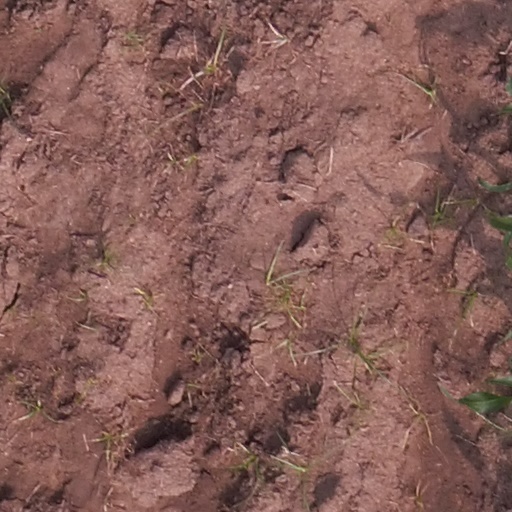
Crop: maize; corn